History of Australia

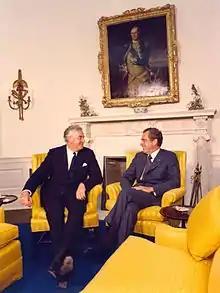
Gough Whitlam and US President Richard Nixon in 1973. The Whitlam government was responsible for significant reforms, but went on to be dismissed in controversial circumstances.

Meanwhile, in North Africa, the Axis Powers had driven Allies back into Egypt. A turning point came between July and November 1942, when Australia's 9th Division played a crucial role in some of the heaviest fighting of the First and Second Battle of El Alamein, which turned the North Africa Campaign in favour of the Allies.